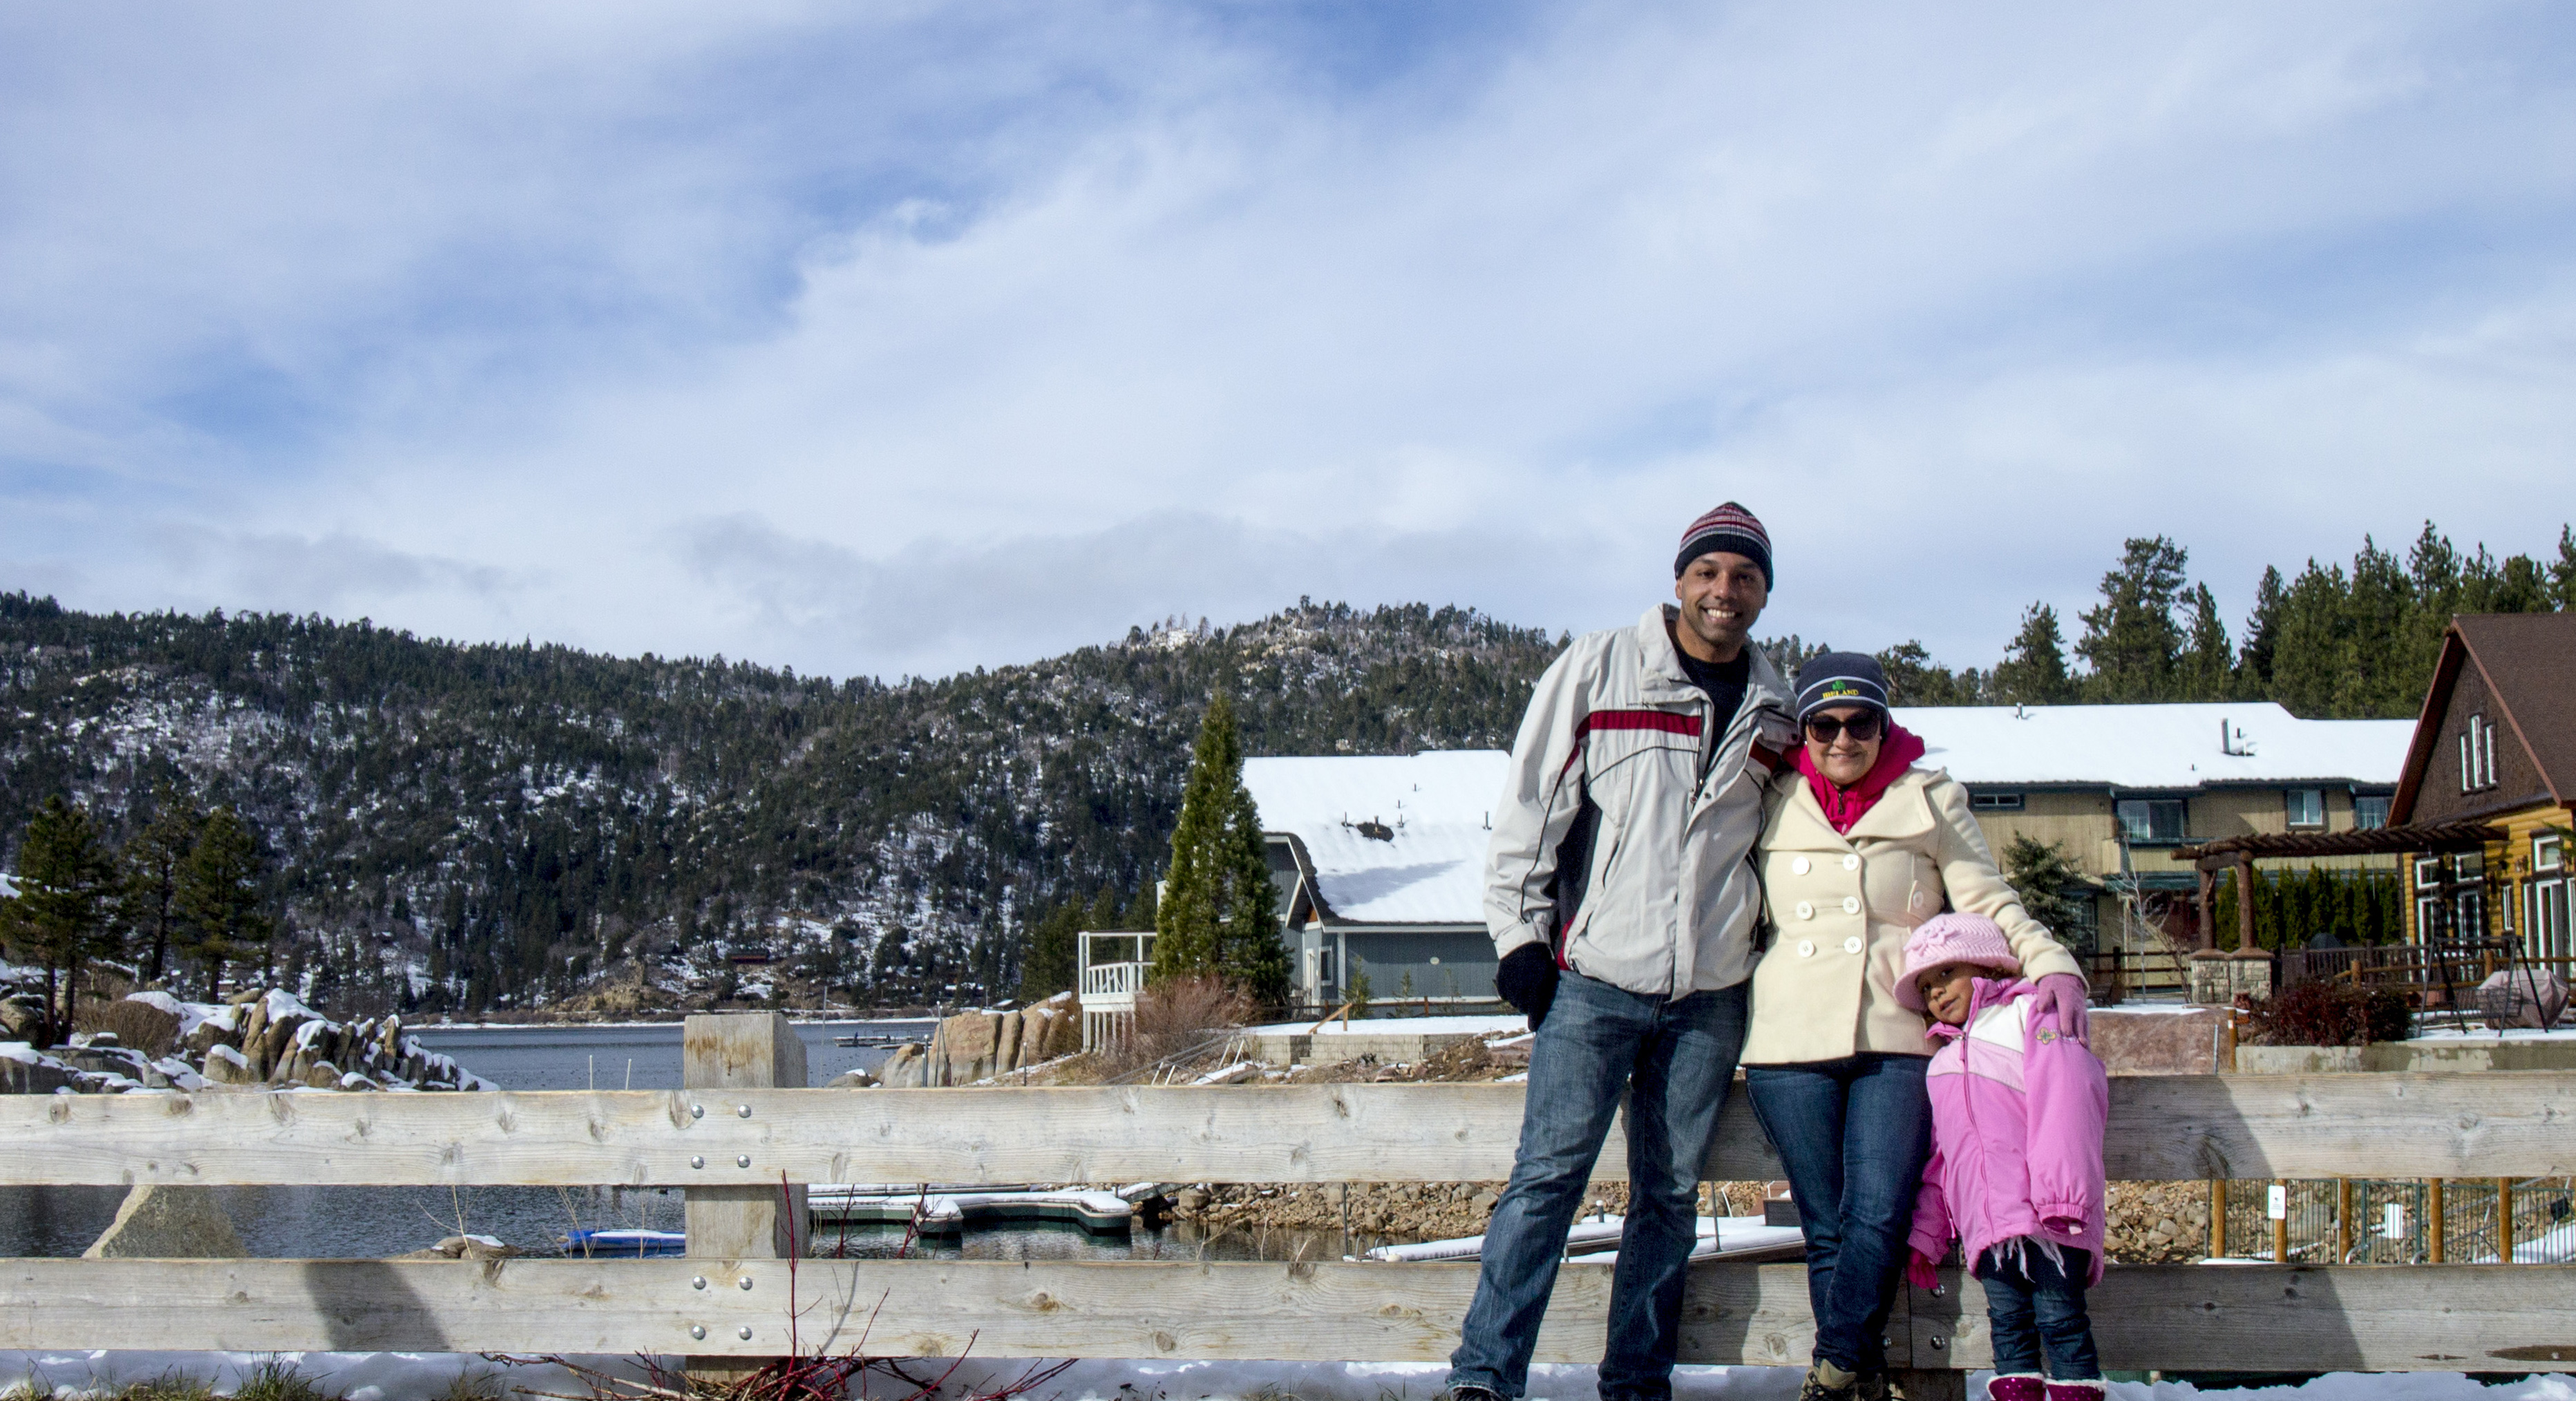
snow, winter, child, family, creativecommons, fun, wife, happy, day, husband